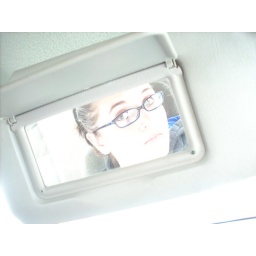
mirror picture i took in the car :D